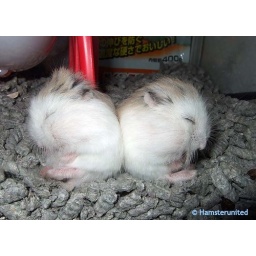
Nope.. it's not a mirror image... it's 2 robobabies sleeping in opposite directions...